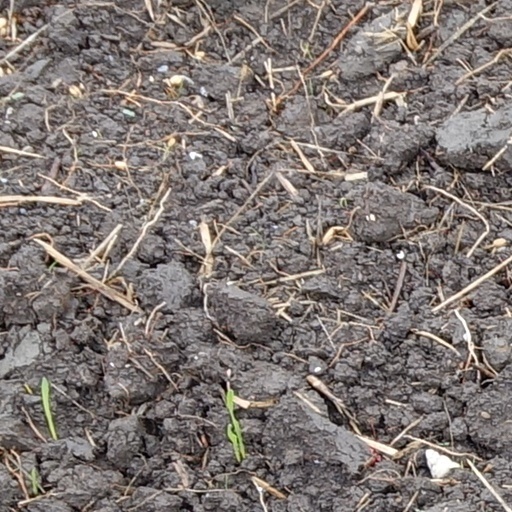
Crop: wheat